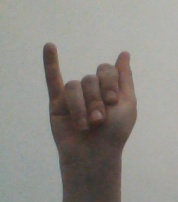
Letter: meem